Ignacio Romero Raizábal

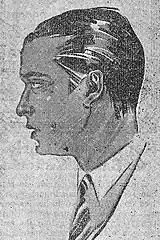
Romero as young poet

Already during his college days Romero penned few dramas. In the late 1910s and early 1920s he was reciting own poems in Catholic círculos; most revolved around religious topics. In 1924 he won first local poetic awards and the same year his poem appeared in a nationwide newspaper. In 1925 Romero published his first poetic volume, "Un alto en el camino". In 1928 it was followed by "Montón de besos", issued in very limited edition and intended for friends only. The subsequent volumes were "La novia coqueta", prologued by (1928) and "Los tres cuernos de satanás" (1929); all explored mostly Christian and amorous themes and adhered to serene and popular tone. "Boinas rojas" (1933) produced a turn to history with emphasis on loyalty and male virtues, with return to previous lyrical and somewhat lighter tone in "Rosario de amor" (1934) and "El cancionero de la Novia formal" (1935). Wartime events triggered collections marked by religious and patriotic flavor, "En el nombre del Padre" (1936) and "Cancionero carlista" (1938); the last one proved his most popular poetic volume and came out in 3 editions.